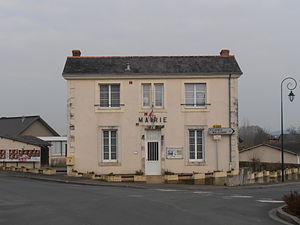
La mairie d'Arthezé, Sarthe, France
Arthezé est une commune française, située dans le département de la Sarthe en région Pays de la Loire, peuplée de 392 habitants.